Glacial landform

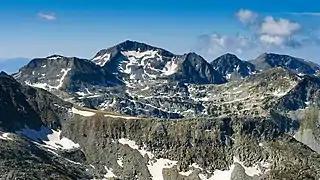
Kamenitsa Peak erosion in Pirin mountain, Bulgaria

Glacial landforms are landforms created by the action of glaciers. Most of today's glacial landforms were created by the movement of large ice sheets during the Quaternary glaciations. Some areas, like Fennoscandia and the southern Andes, have extensive occurrences of glacial landforms; other areas, such as the Sahara, display rare and very old fossil glacial landforms.